Treaty of Madrid (1667)

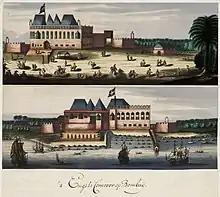
Bombay, c. 1665; acquired by Charles II's marriage to Catherine of Braganza, which disrupted Anglo-Spanish relations

The treaty was one of a series of agreements signed between 1662 and 1668 that were driven by changes in the European balance of power. They included the weakening of the relationship between France and the Dutch Republic, which had been allies during the Eighty Years' War, and Spain's eclipse by France under King Louis XIV.